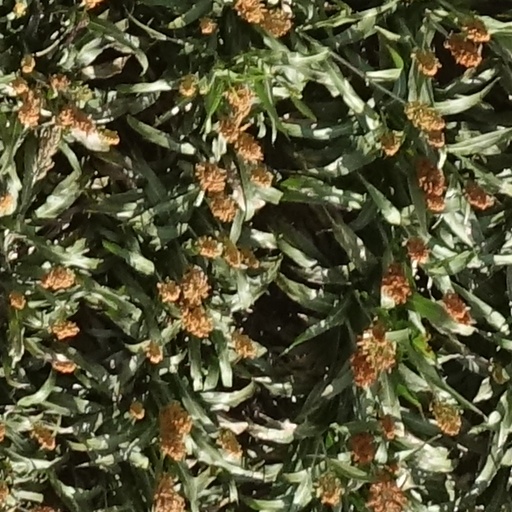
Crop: sorghum